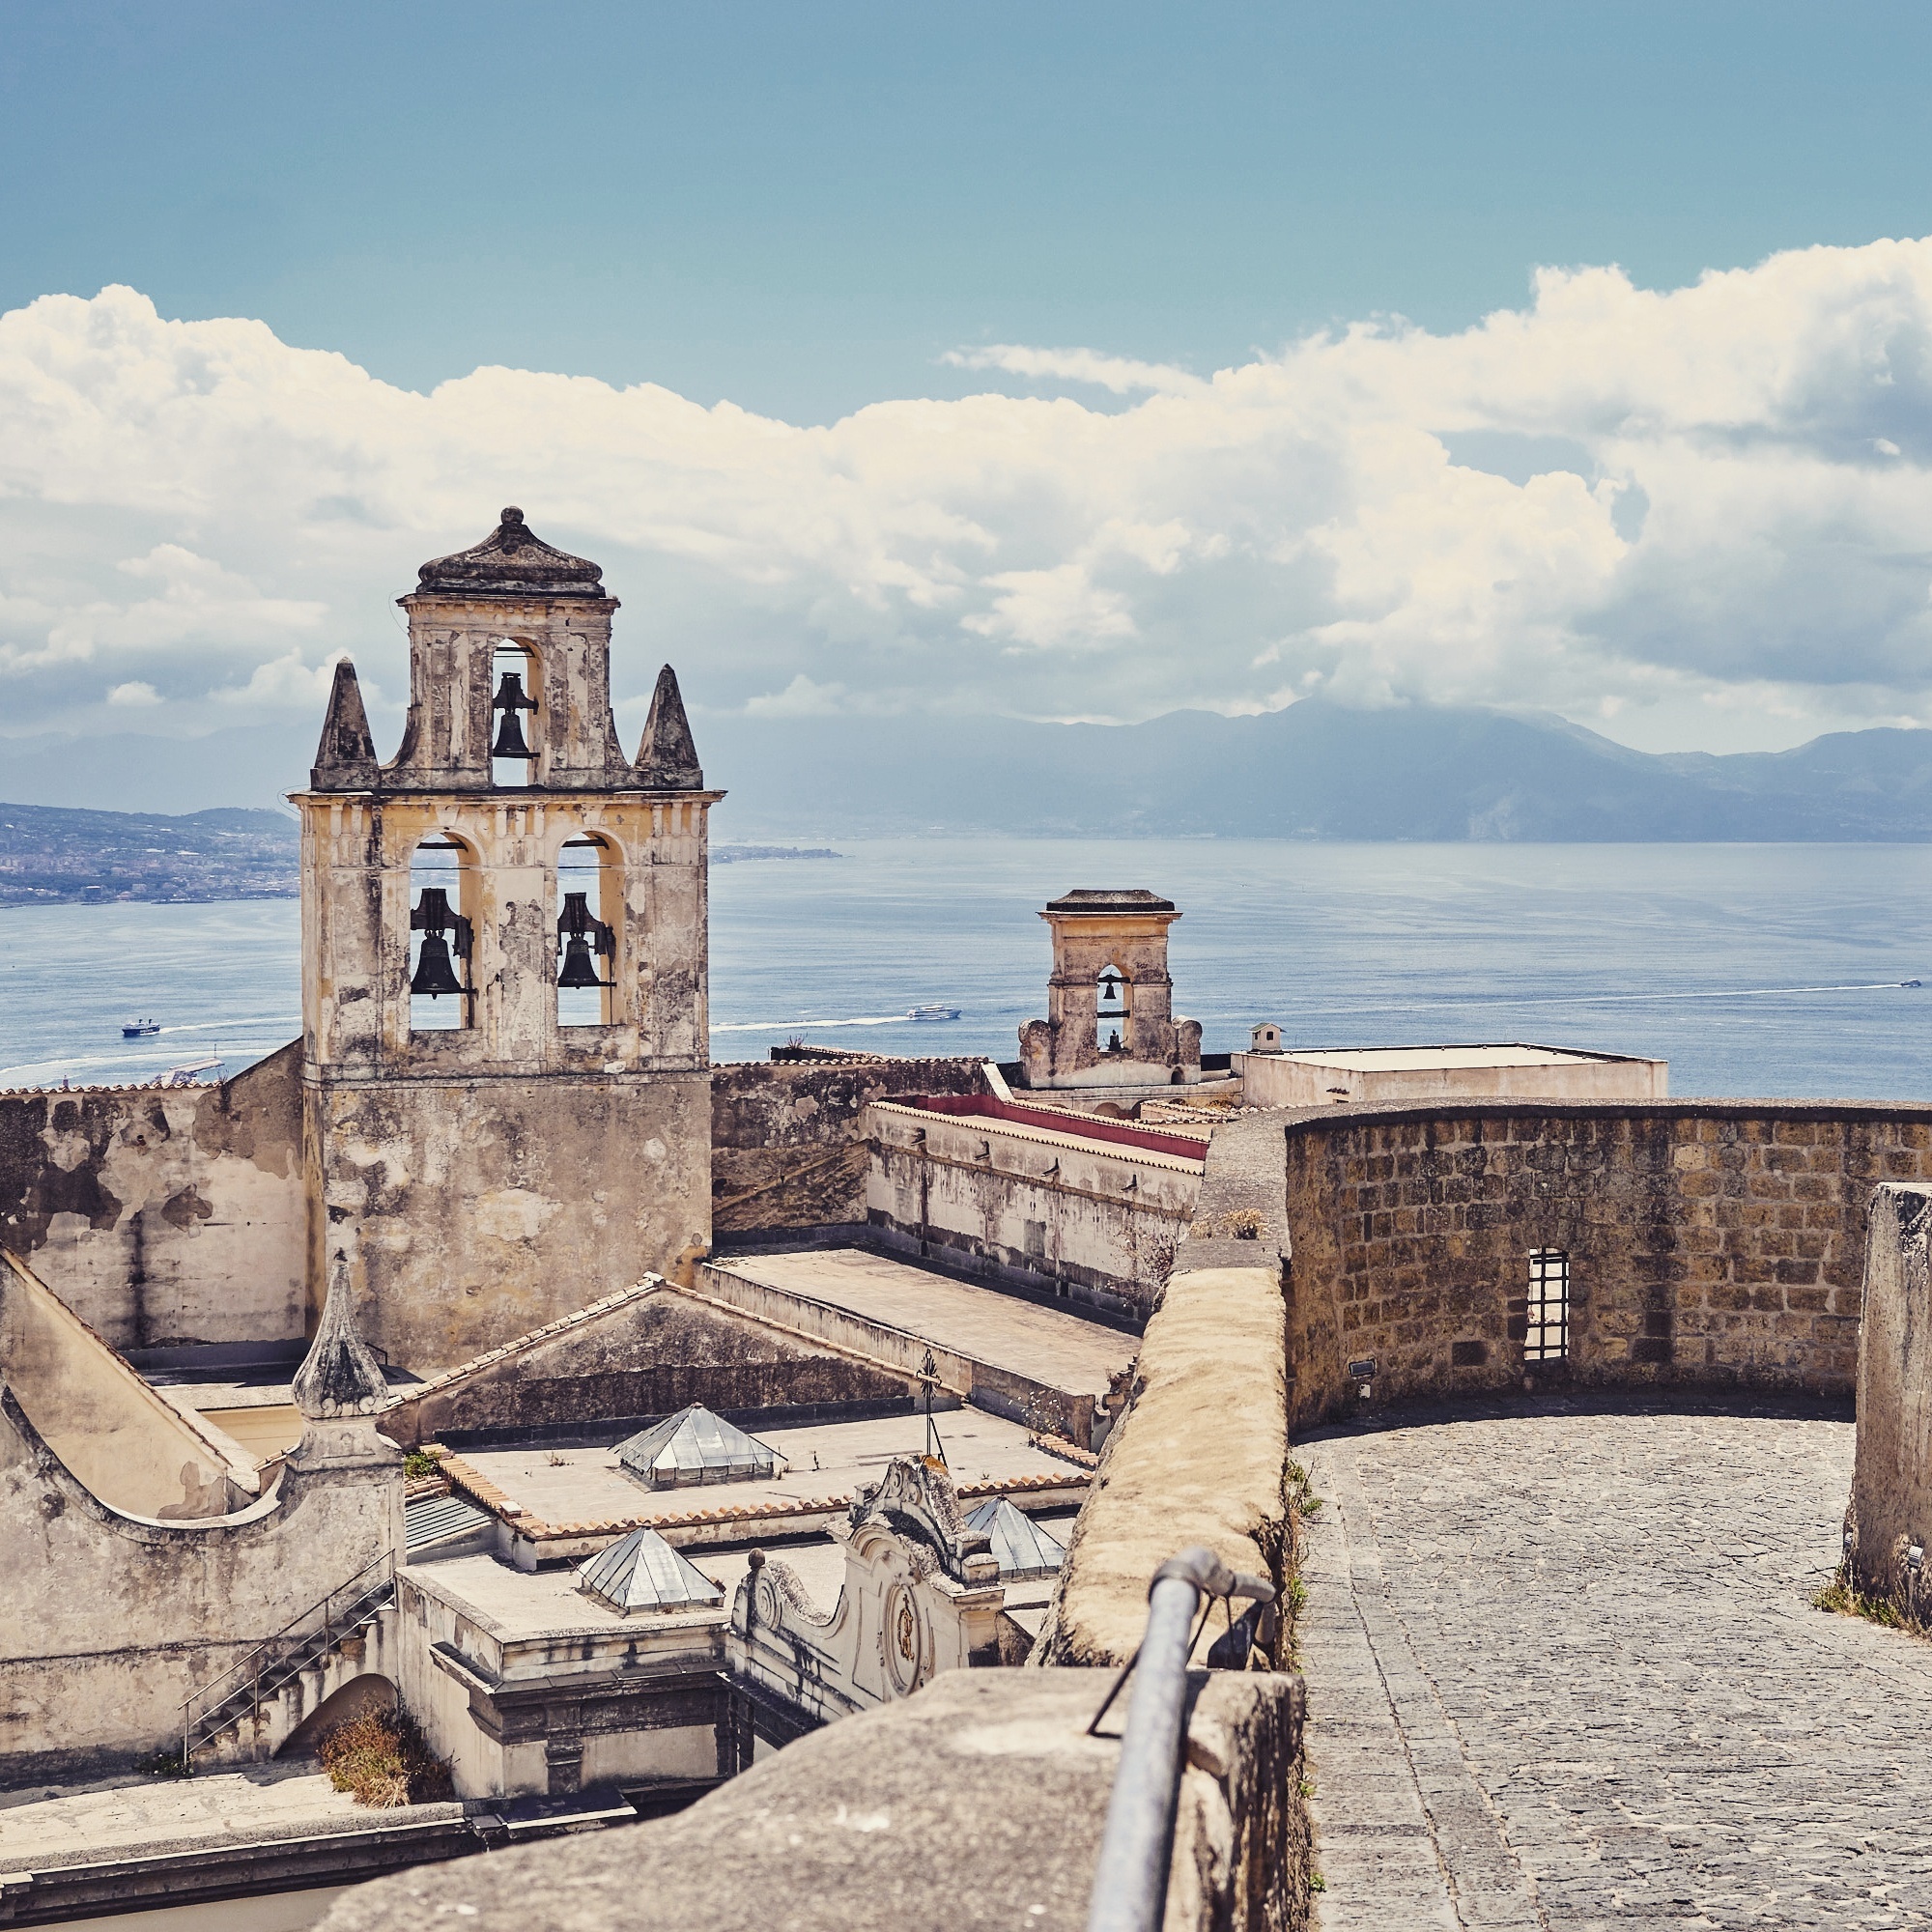
sea, rock, town, building, vacation, travel, tower, landmark, church, fortification, tourism, place of worship, temple, ruins, monastery, history, ancient history